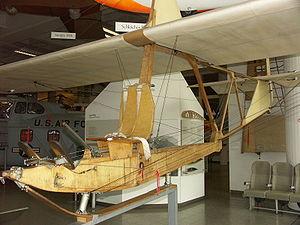
Un planeur est un aérodyne dépourvu de moteur, généralement de fort allongement, optimisé pour le vol plané et le vol à voile. Les qualités principales d'un planeur de performance sont son taux de chute minimum, sa finesse maximale, sa charge alaire, qui conditionne sa finesse à vitesse plus élevée, et sa vitesse à ne pas dépasser.
Le Schneider SG-38 est probablement le planeur d'entraînement de vol à voile en solo le plus largement utilisé dans les années 1940 en Allemagne. Il a été développé en 1936 et produit à partir de 1938 en grand nombre. Le SG-38 a été utilisé principalement pour la formation des débutants.